Question: How many tennis rackets are pictured here?
Tambaya: Nawane adadin raket ɗin wasan tanis aka ɗauka a hoto a nan?
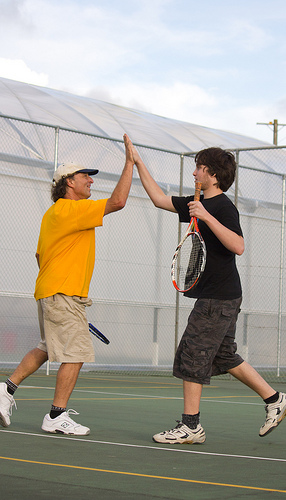
Answer: 2
Amsa: 2